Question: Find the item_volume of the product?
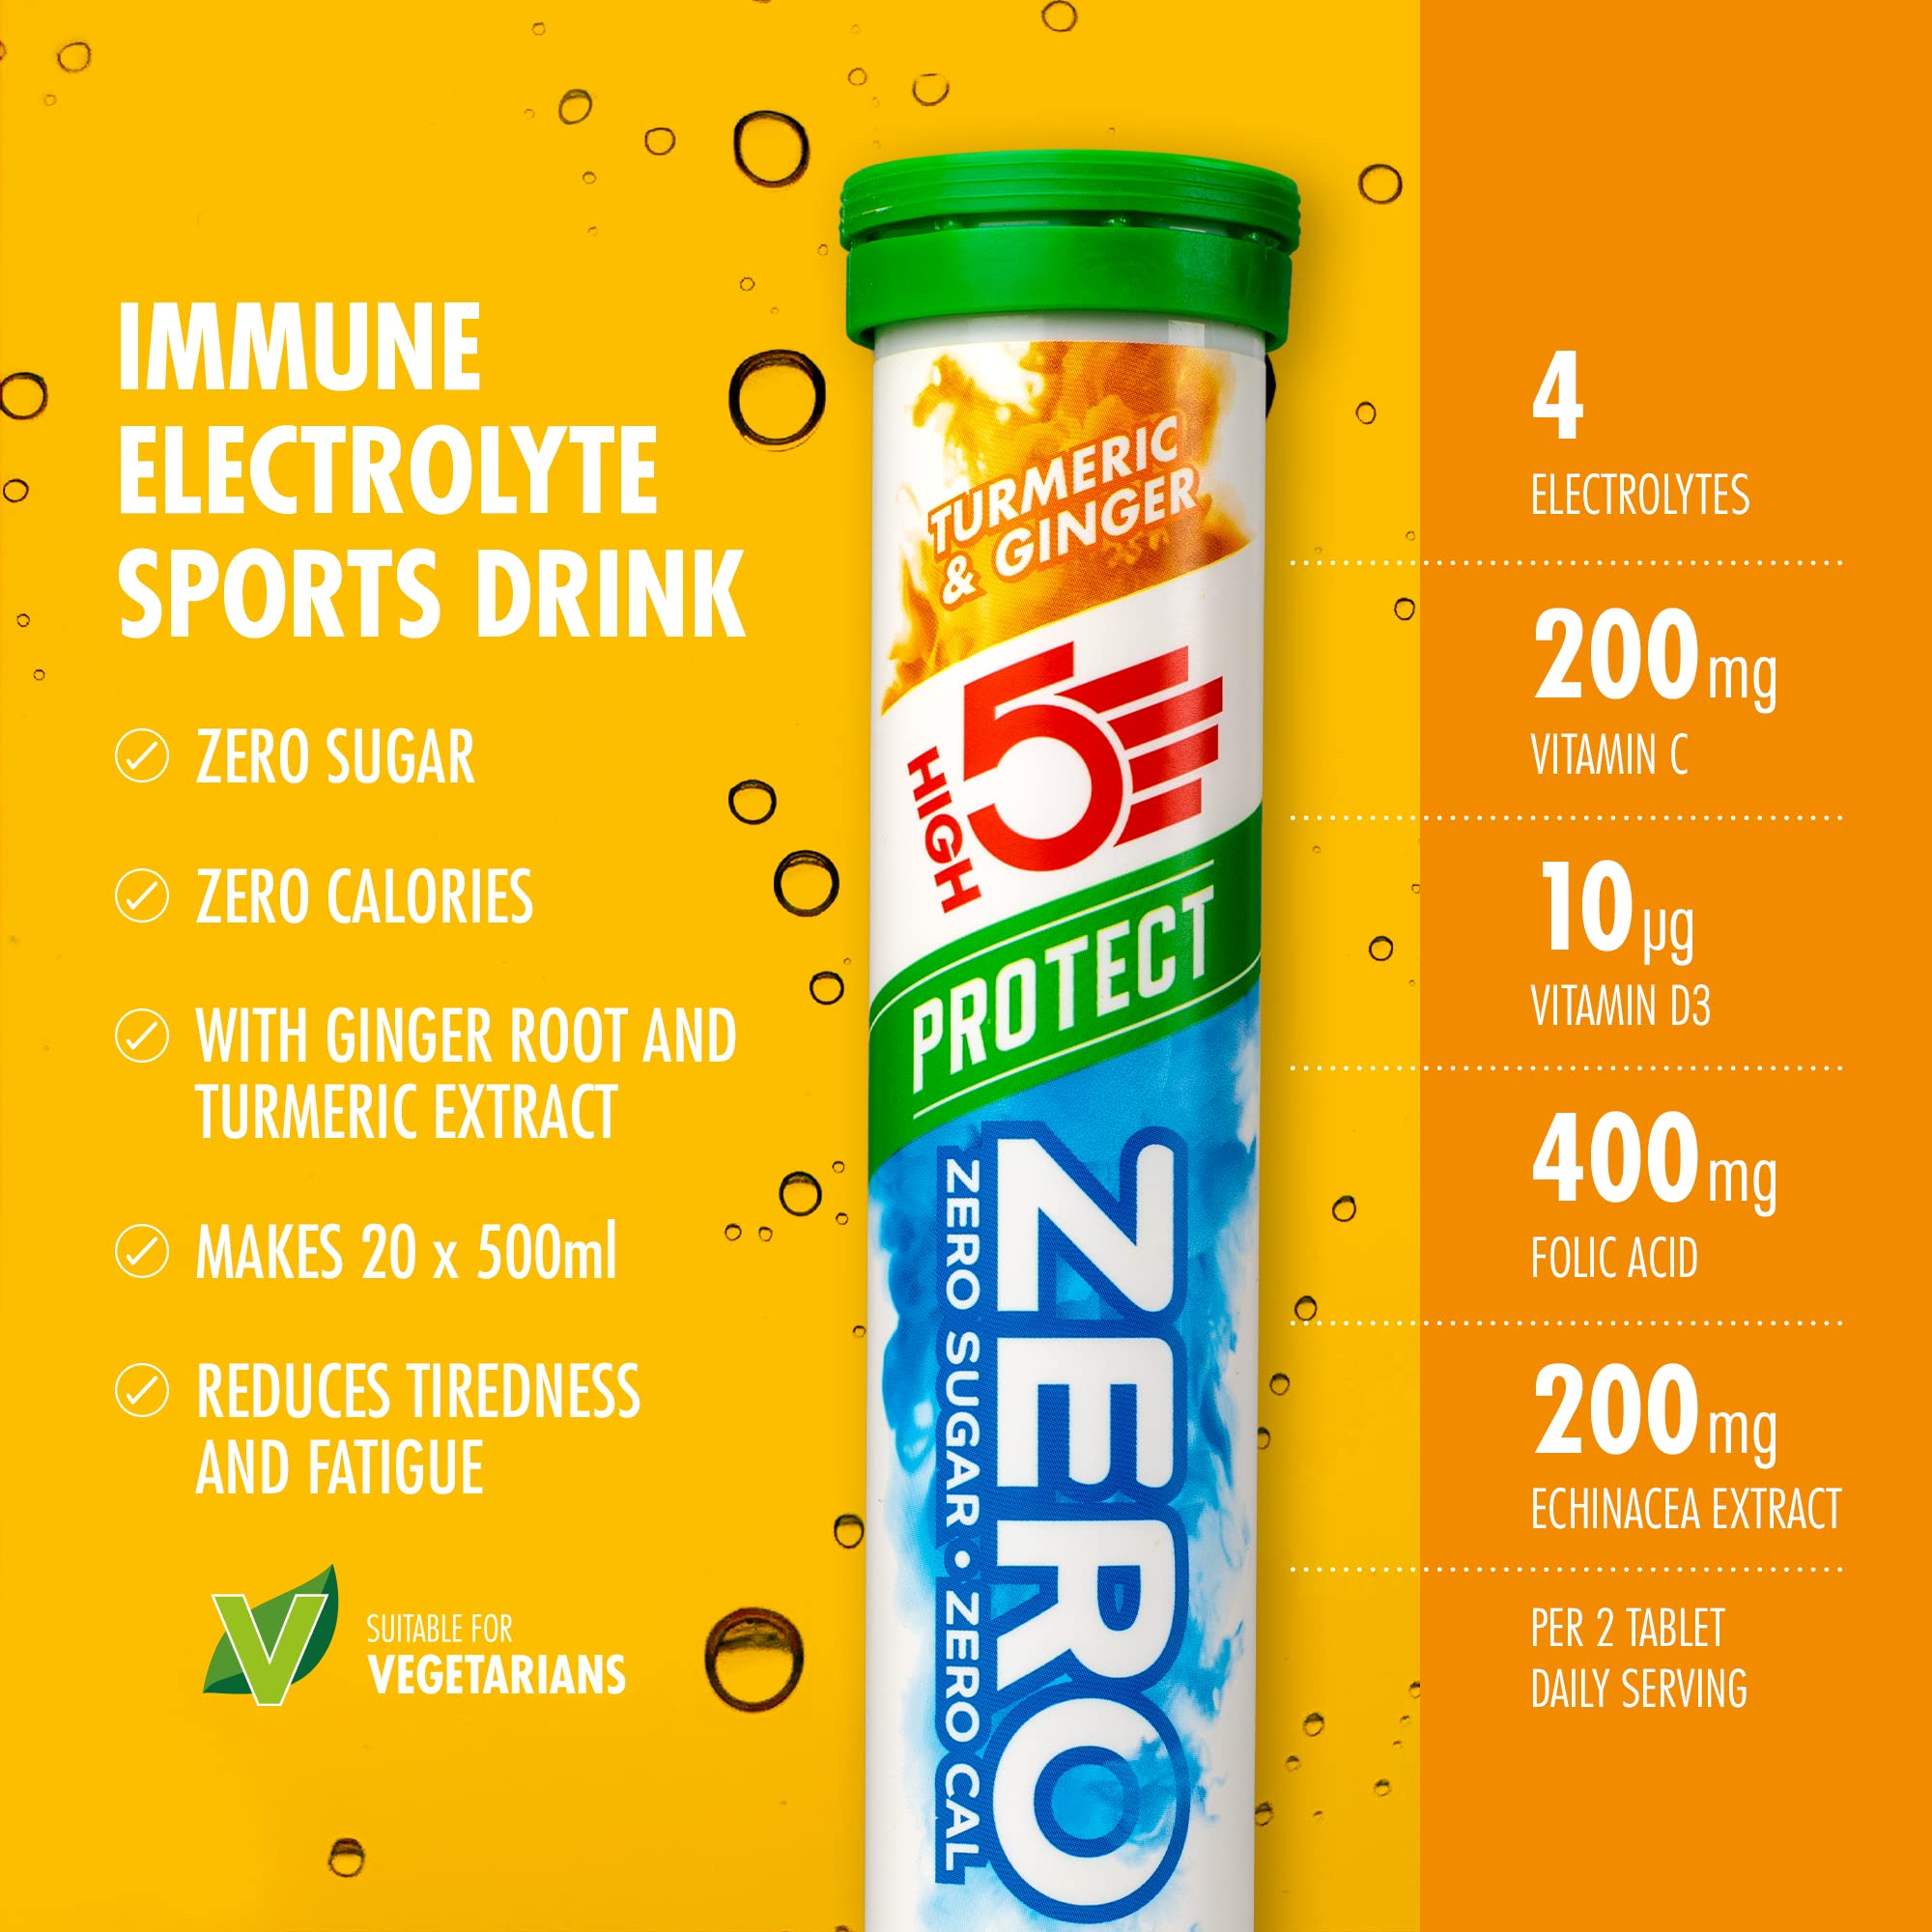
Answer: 500.0 millilitre